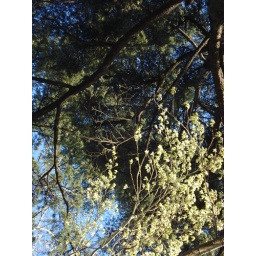
me taking a nap in the sun and staring up at the sky and trees in the park